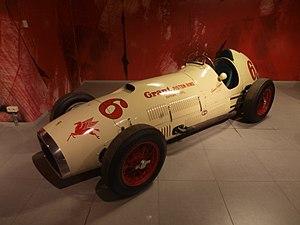
Les 500 miles d'Indianapolis 1952, courus sur l'Indianapolis Motor Speedway et organisés le vendredi 30 mai 1952, ont été remportés par le pilote américain Troy Ruttman sur une Kuzma-Offenhauser.